Uproar in Damascus

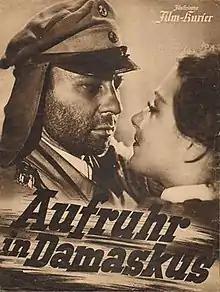
German film poster

Uproar in Damascus (German: Aufruhr in Damaskus) is a 1939 German thriller film directed by Gustav Ucicky and starring Brigitte Horney, Joachim Gottschalk and Hans Nielsen. It is set during the First World War with German troops battling the Arab Revolt led by Lawrence of Arabia and the British. The film was officially honored as "artistically valuable" ("künstlerisch wertvoll") and having "special political value" ("staatspolitisch wertvoll").